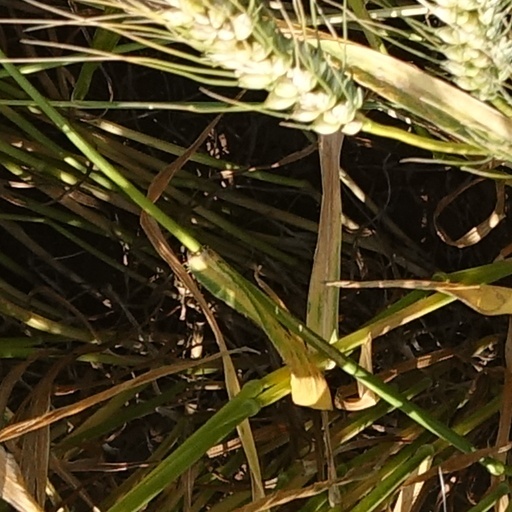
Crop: wheat